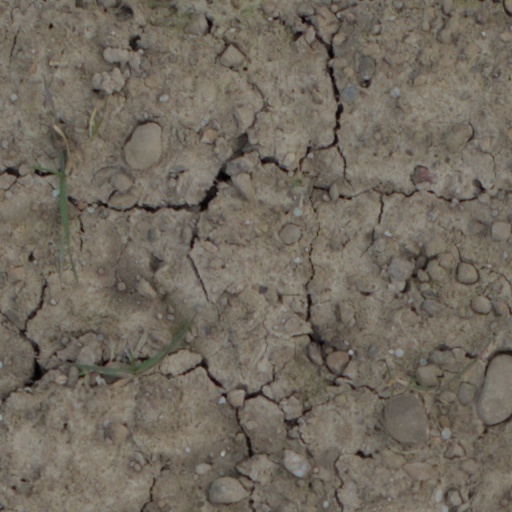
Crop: wheat